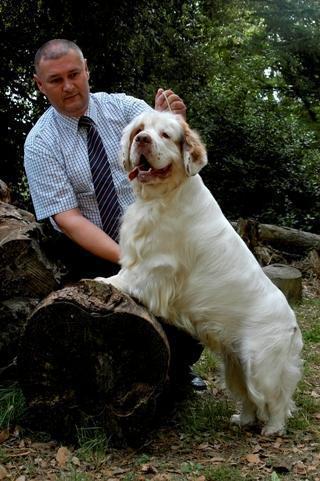
clumber